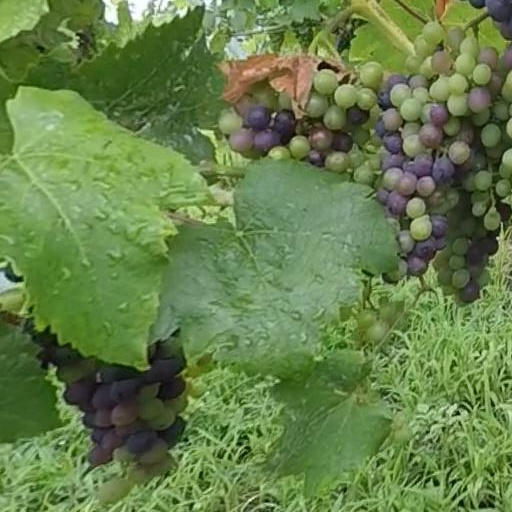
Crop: grape